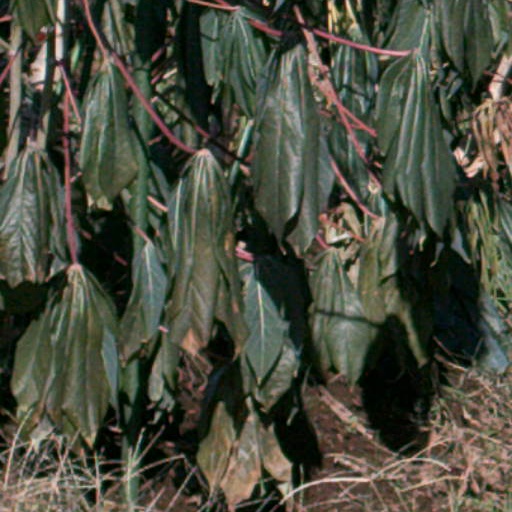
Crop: cassava